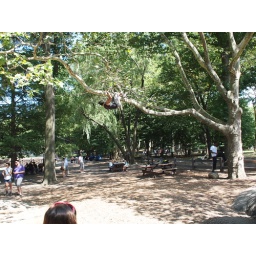
Unfortunately, guy in tree fell to ground right after I took this picture.